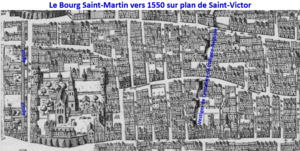
Bourg St-Martin vers 1550 sur plan de Saint-Victor
Le bourg Saint-Martin-des-Champs est un micro-quartier au nord-ouest du Marais créé par le lotissement au Moyen-Âge du domaine de l’Abbaye Saint-Martin-des-Champs.